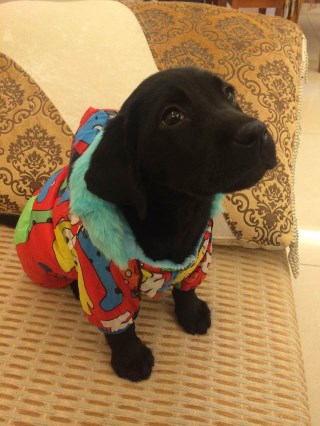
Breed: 3580-n000122-Labrador_retriever